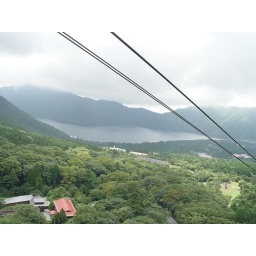
Lake Ashi is a placid lake surrounded by mountains and dense forest.